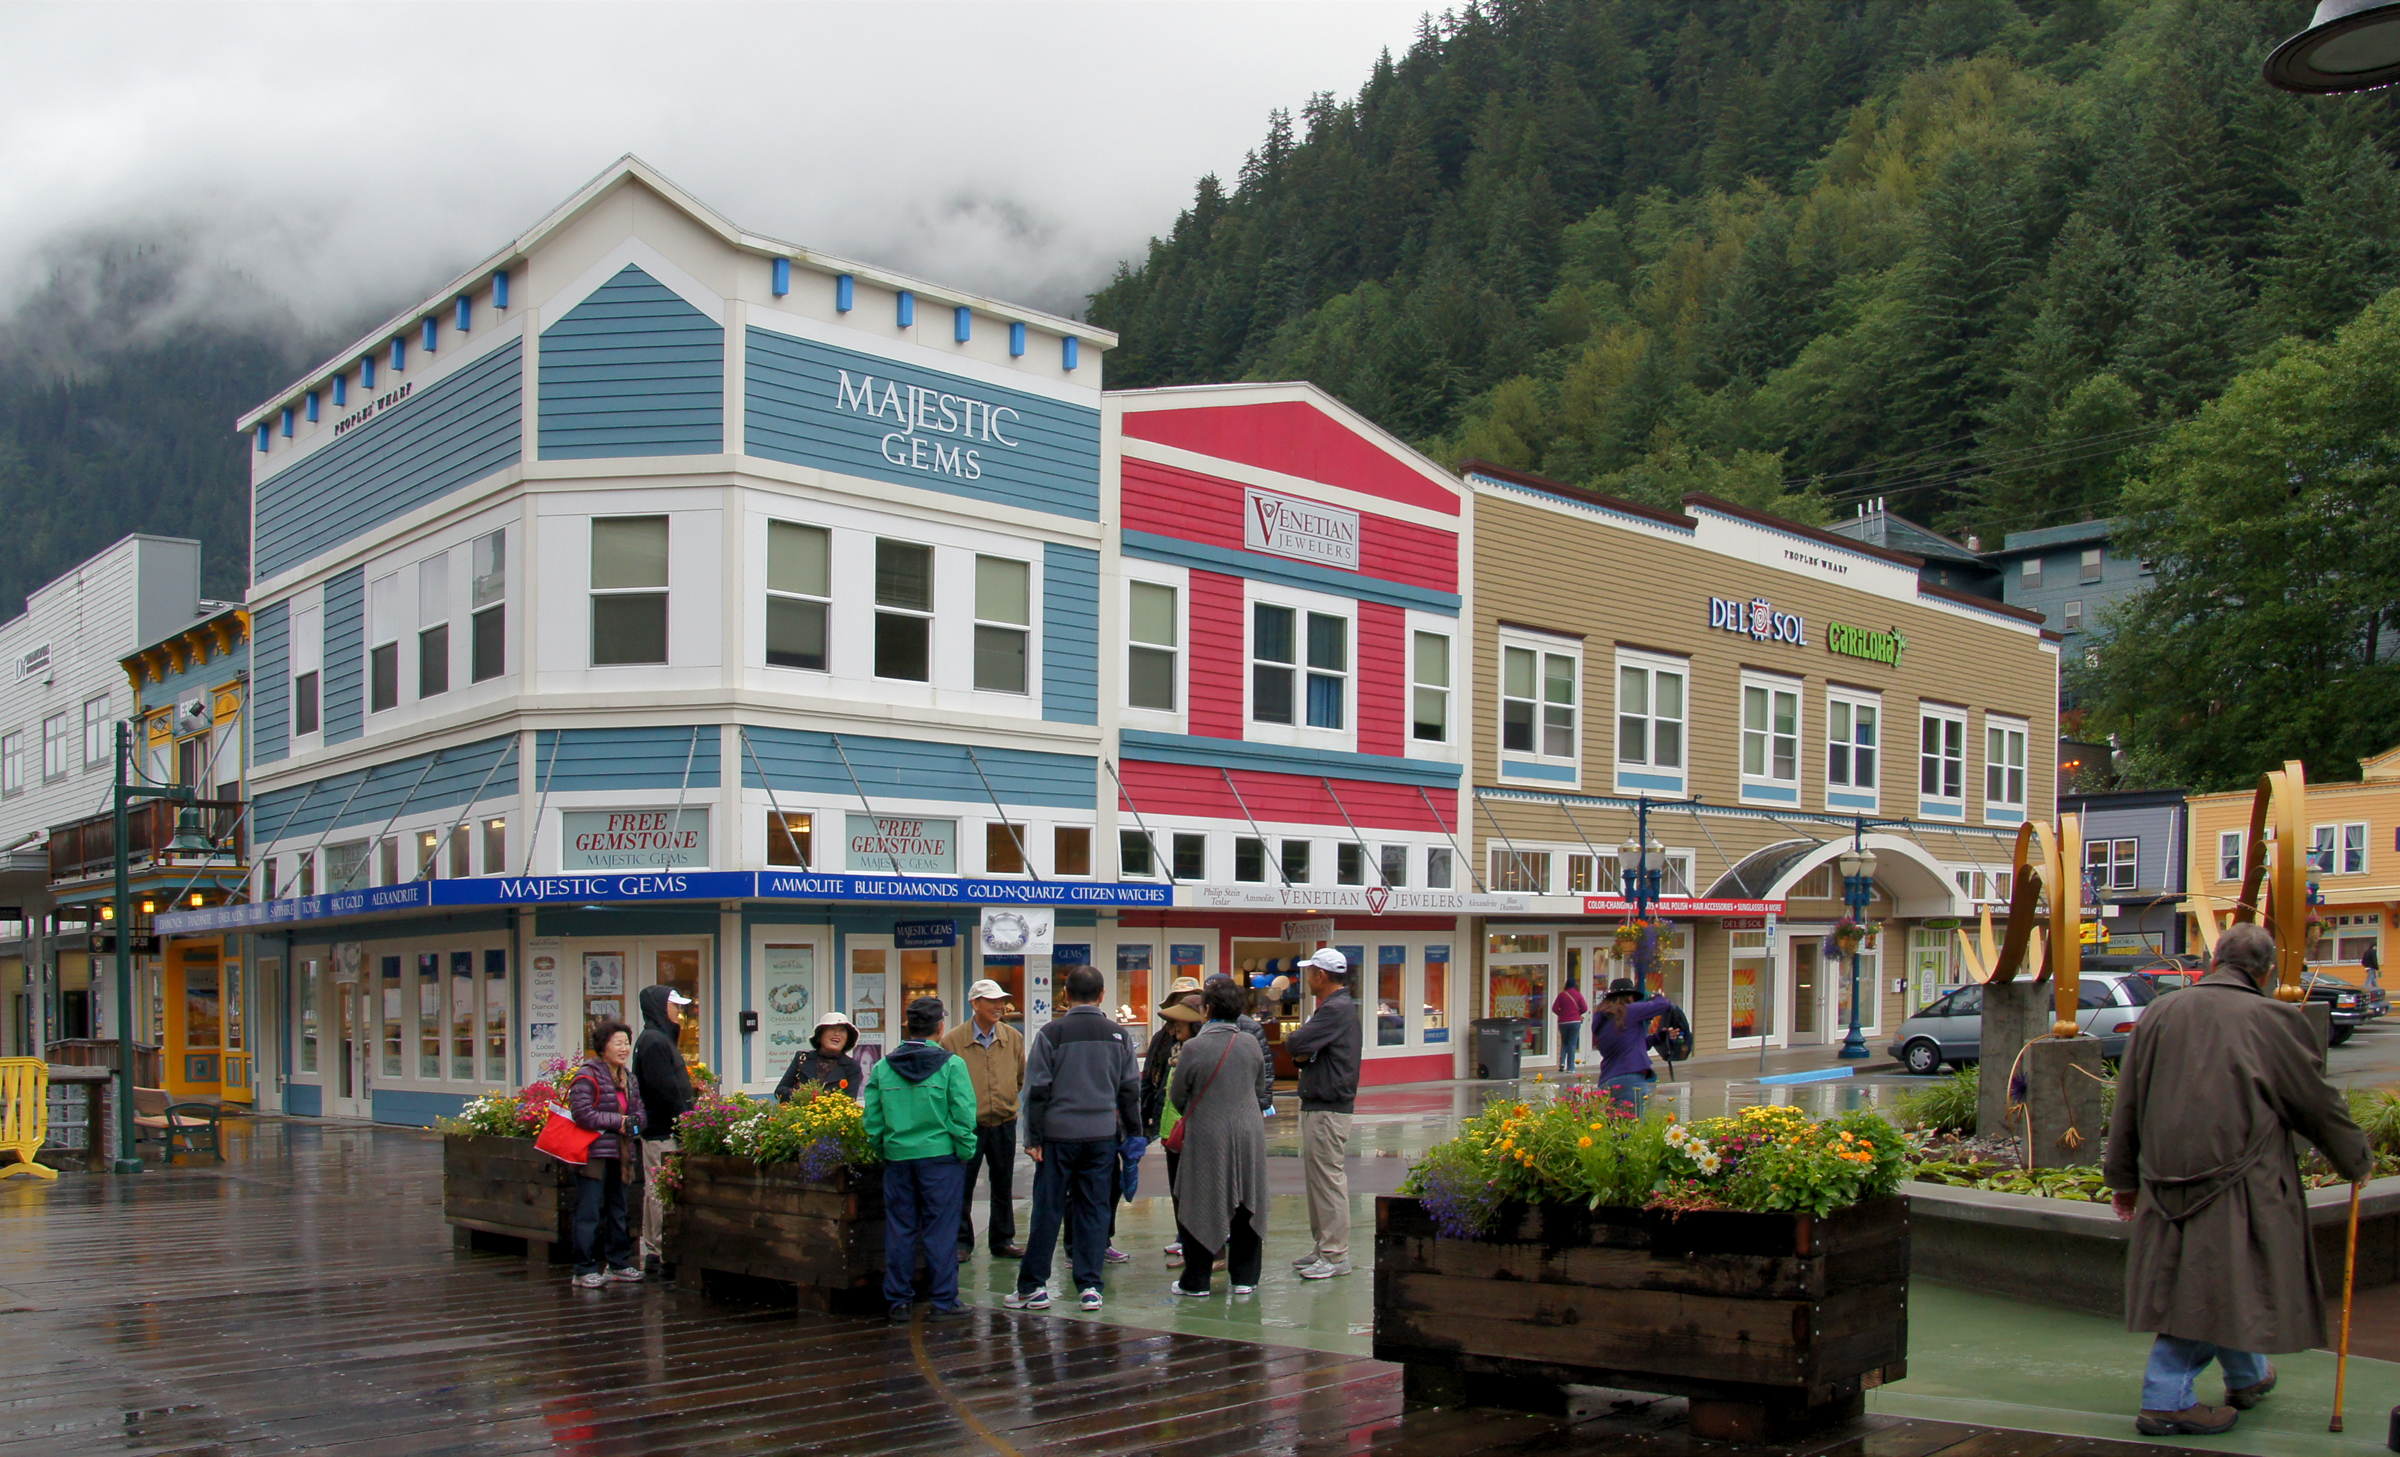
rain, town, wet, plaza, waterway, town square, alaska, sonyalpha, sonydslra580, tamron18270mmpzd, alaskancruise, juneau, neighbourhood, residential area